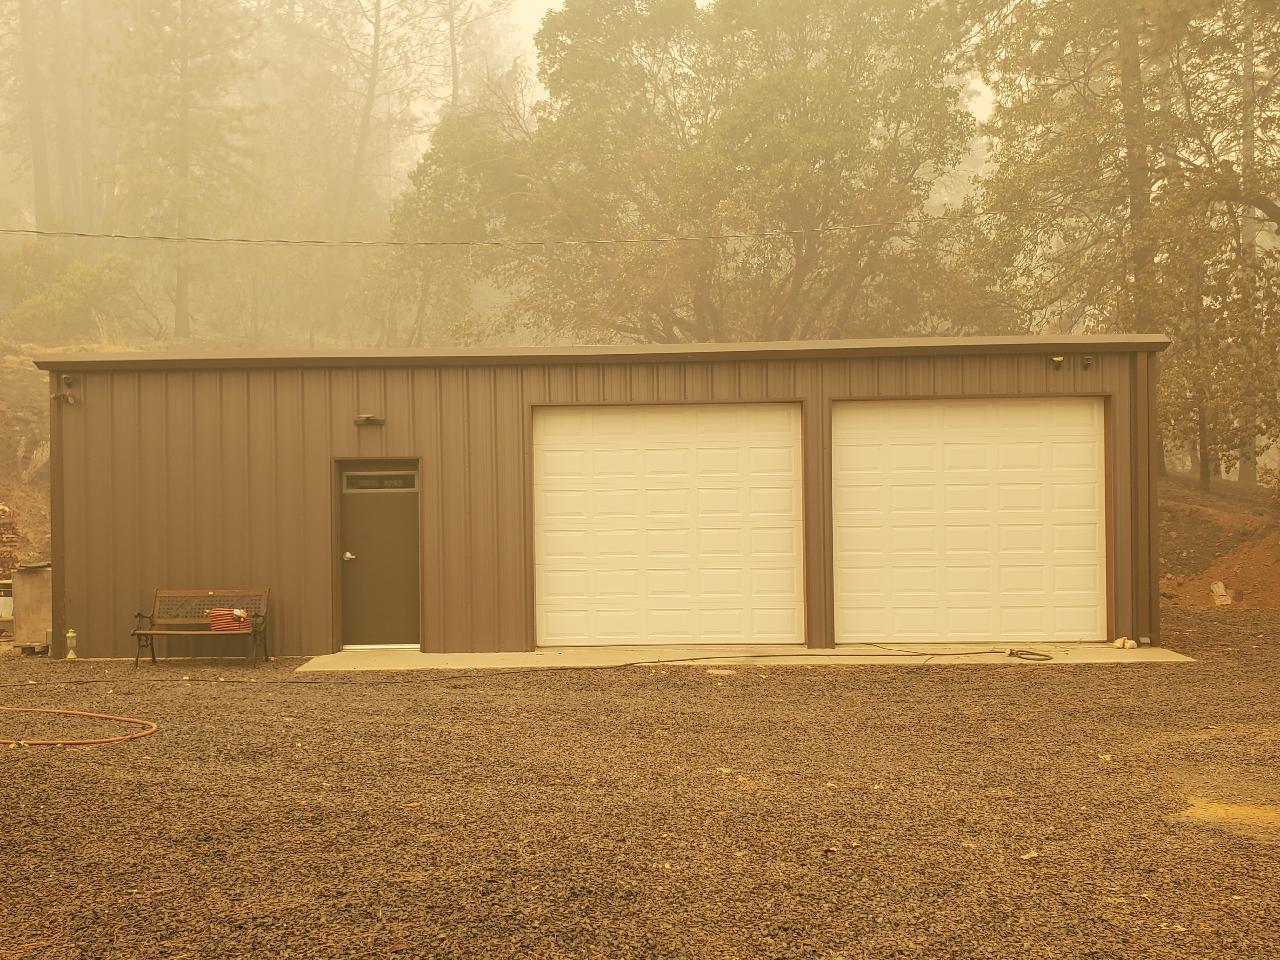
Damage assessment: no_damage